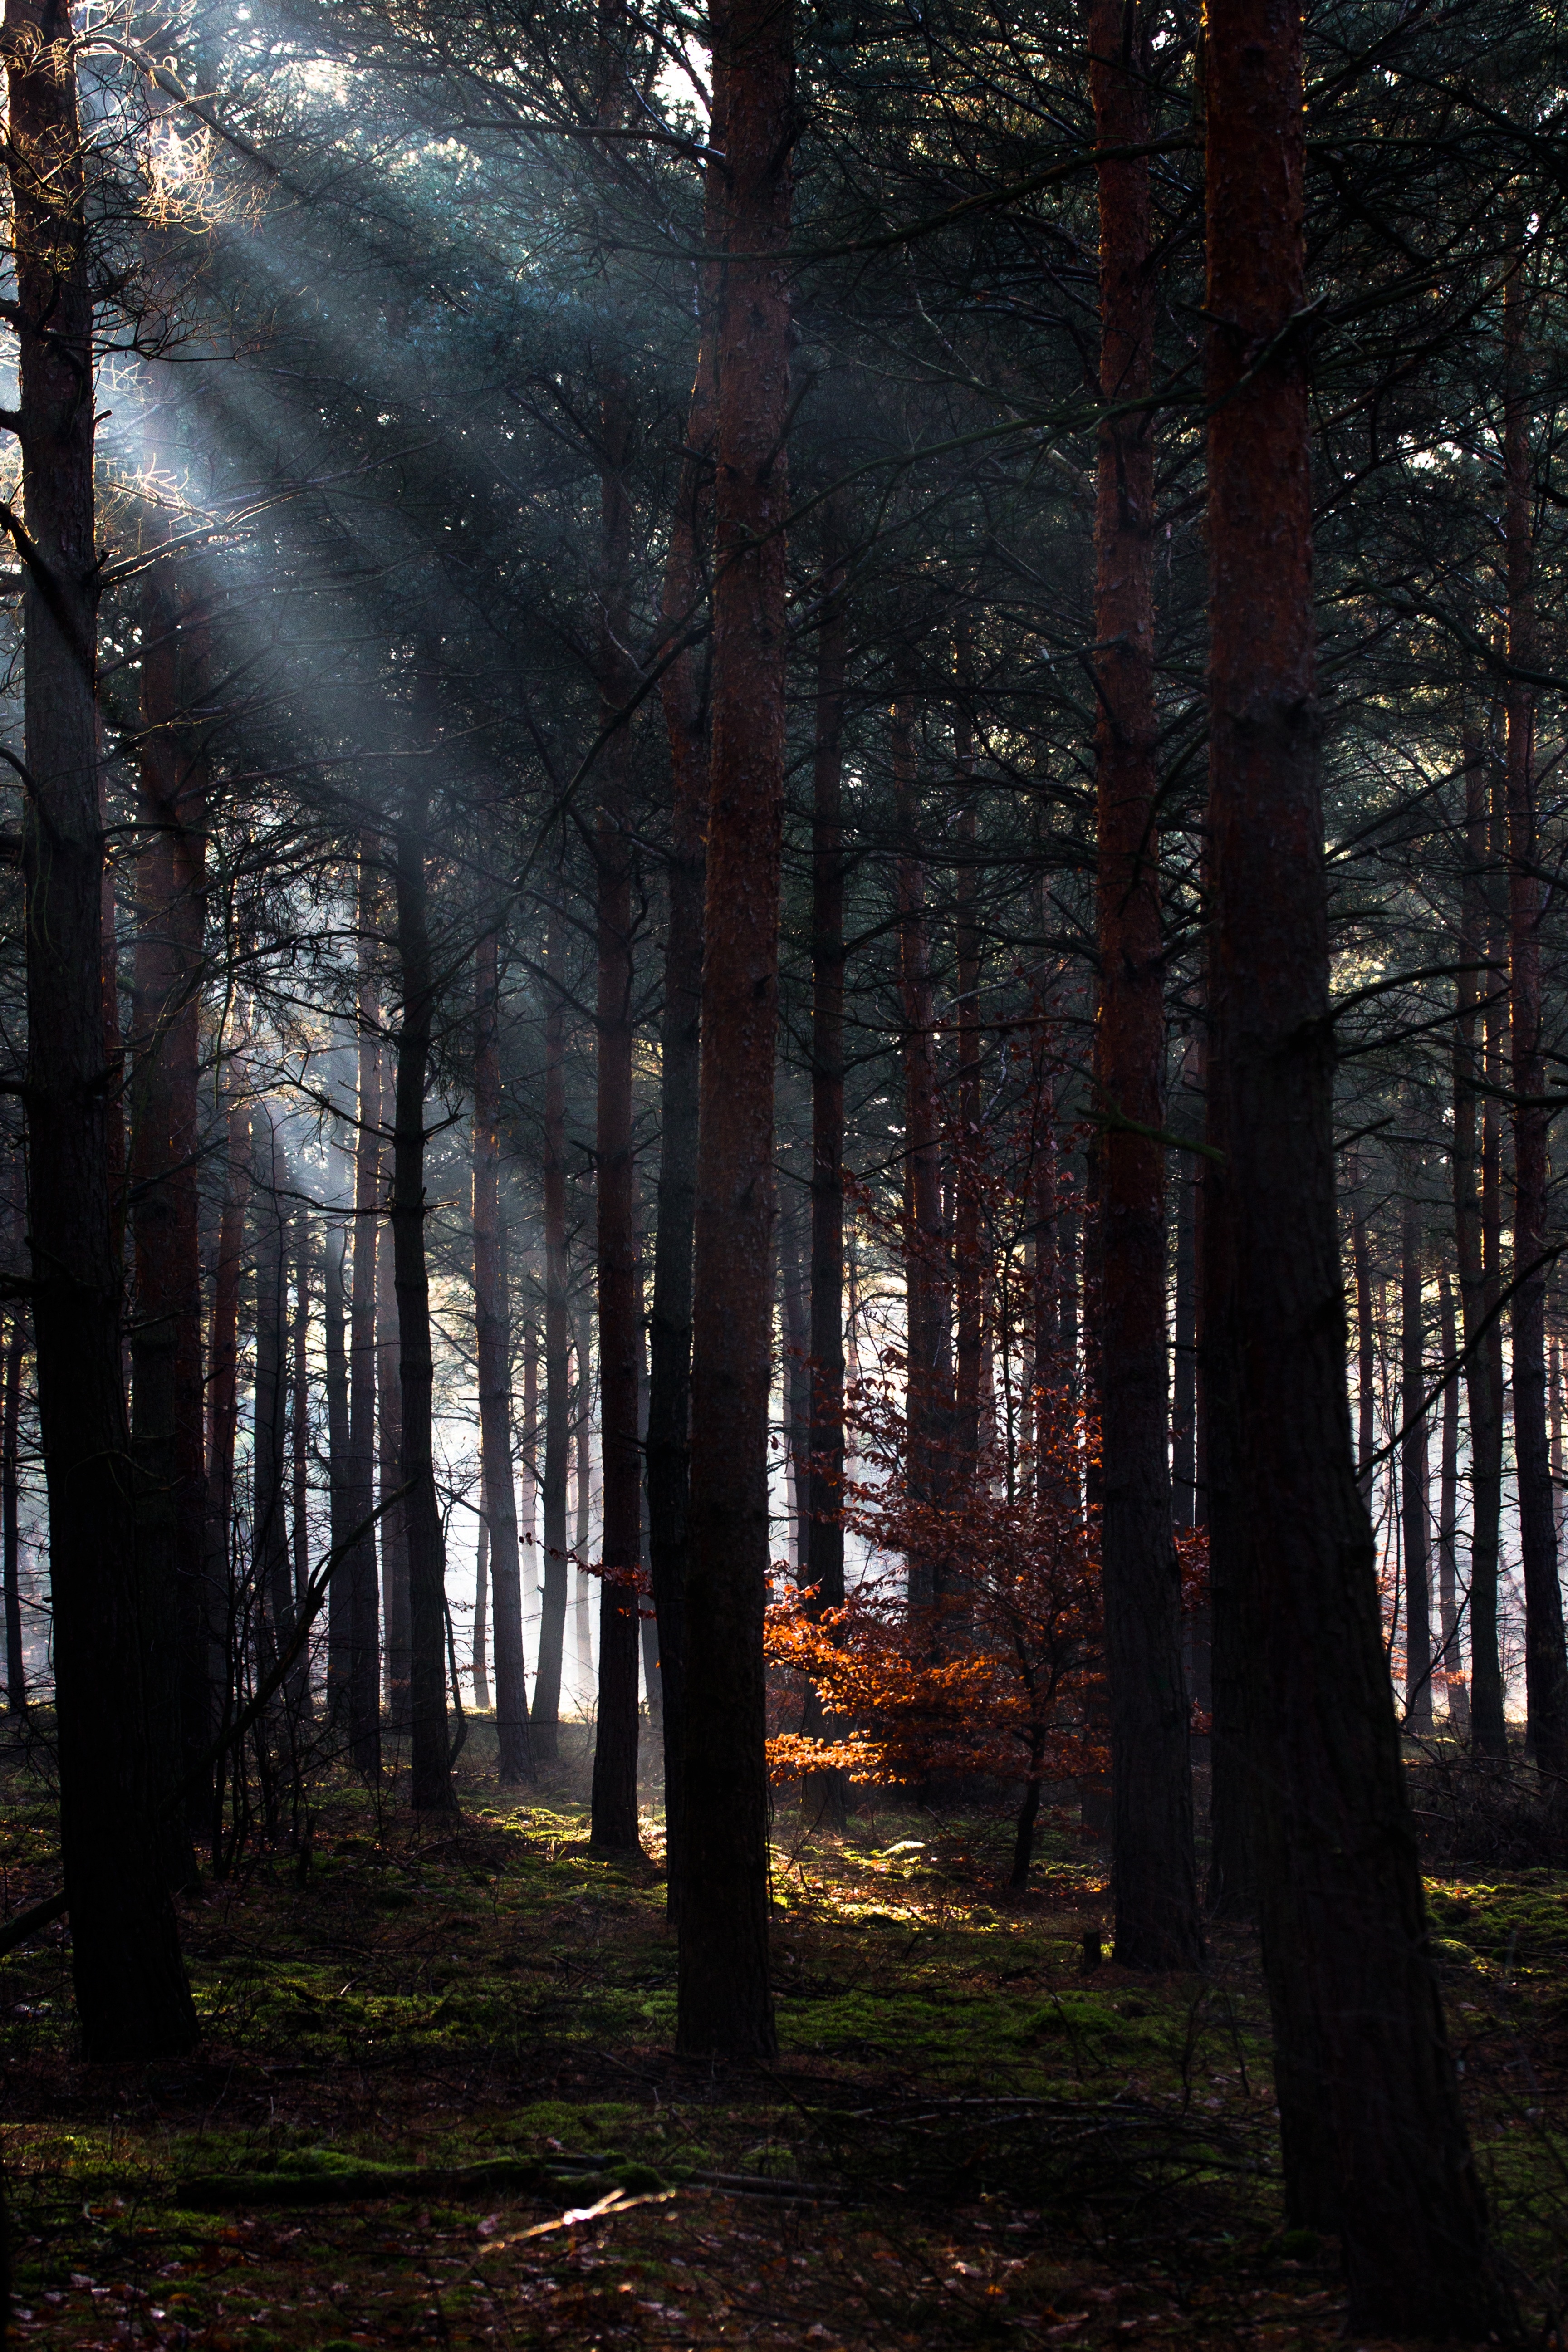
tree, nature, forest, branch, winter, light, plant, sunlight, morning, leaf, autumn, darkness, season, trees, light beam, woodland, habitat, ecosystem, morgenstimmung, mysticism, natural environment, geographical feature, atmospheric phenomenon, woody plant, temperate coniferous forest